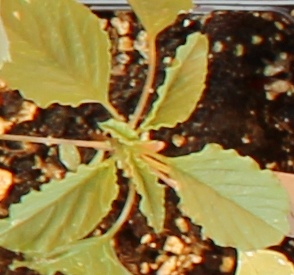
Label: Palmer Amaranth